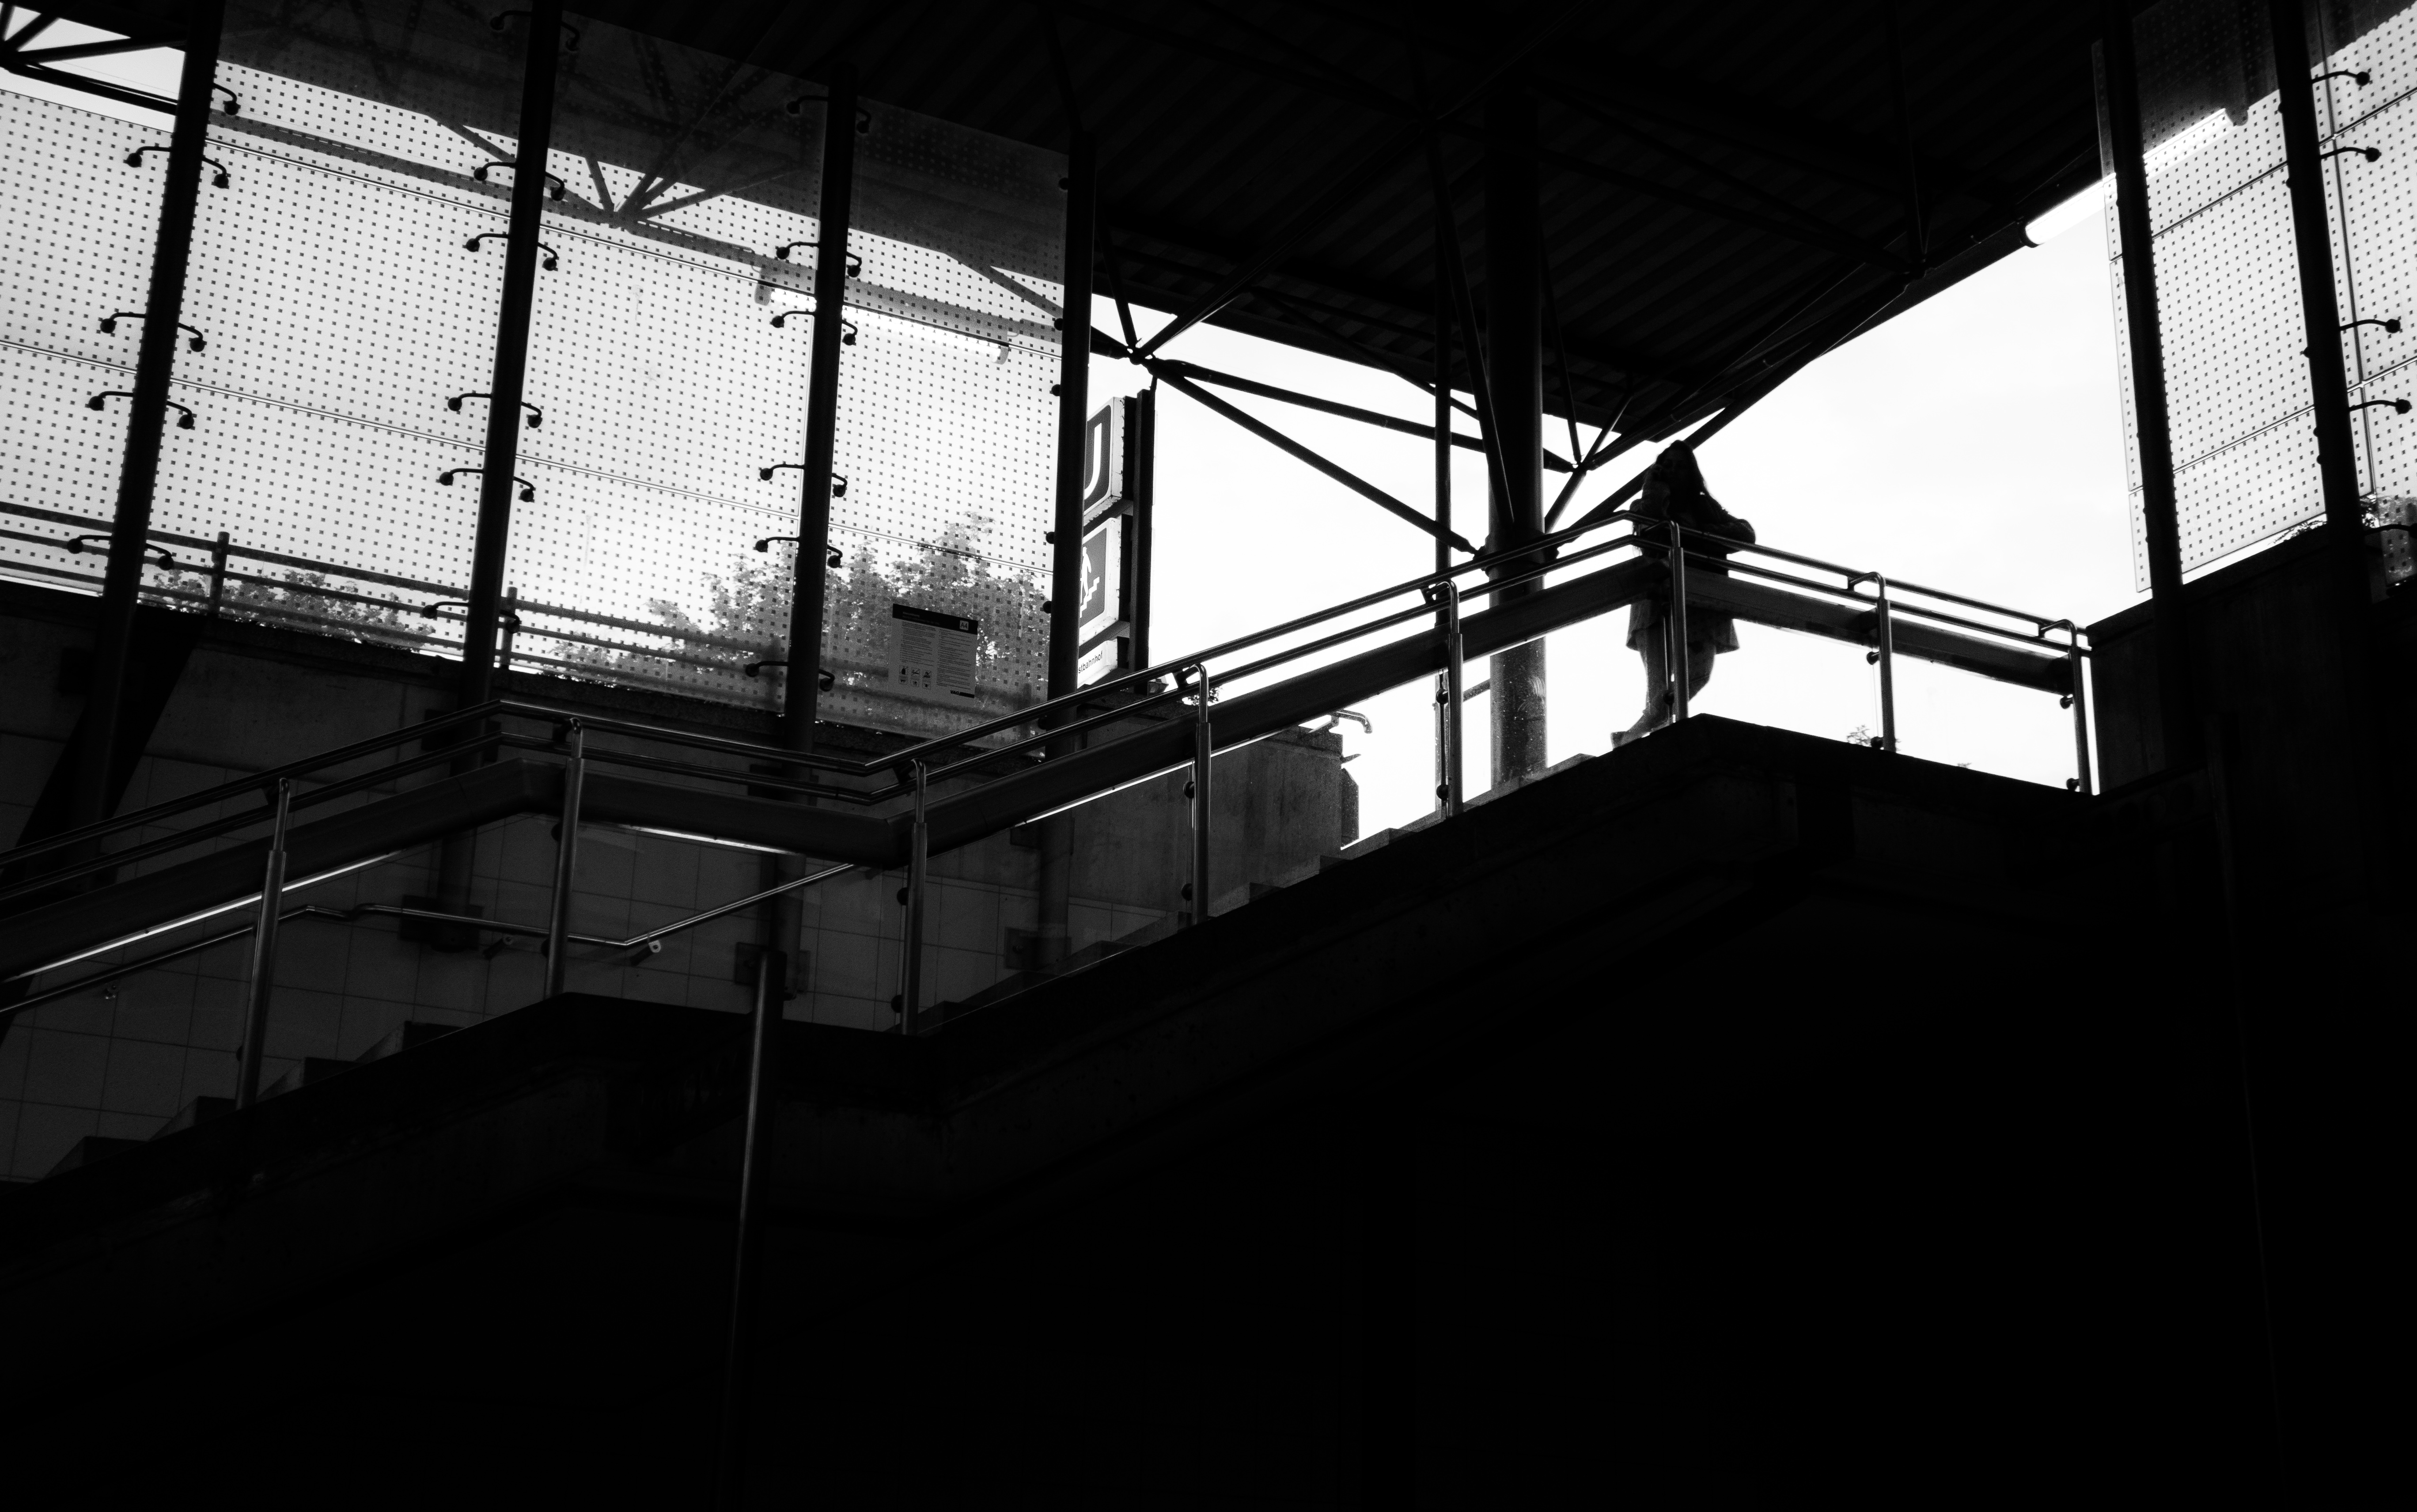
silhouette, light, black and white, architecture, white, street, night, sunlight, line, reflection, shadow, contrast, darkness, black, monochrome, lighting, symmetry, shape, nuremberg, pointing, sonystreetphotographer, n rnberg, nordostbahnhof, monochrome photography